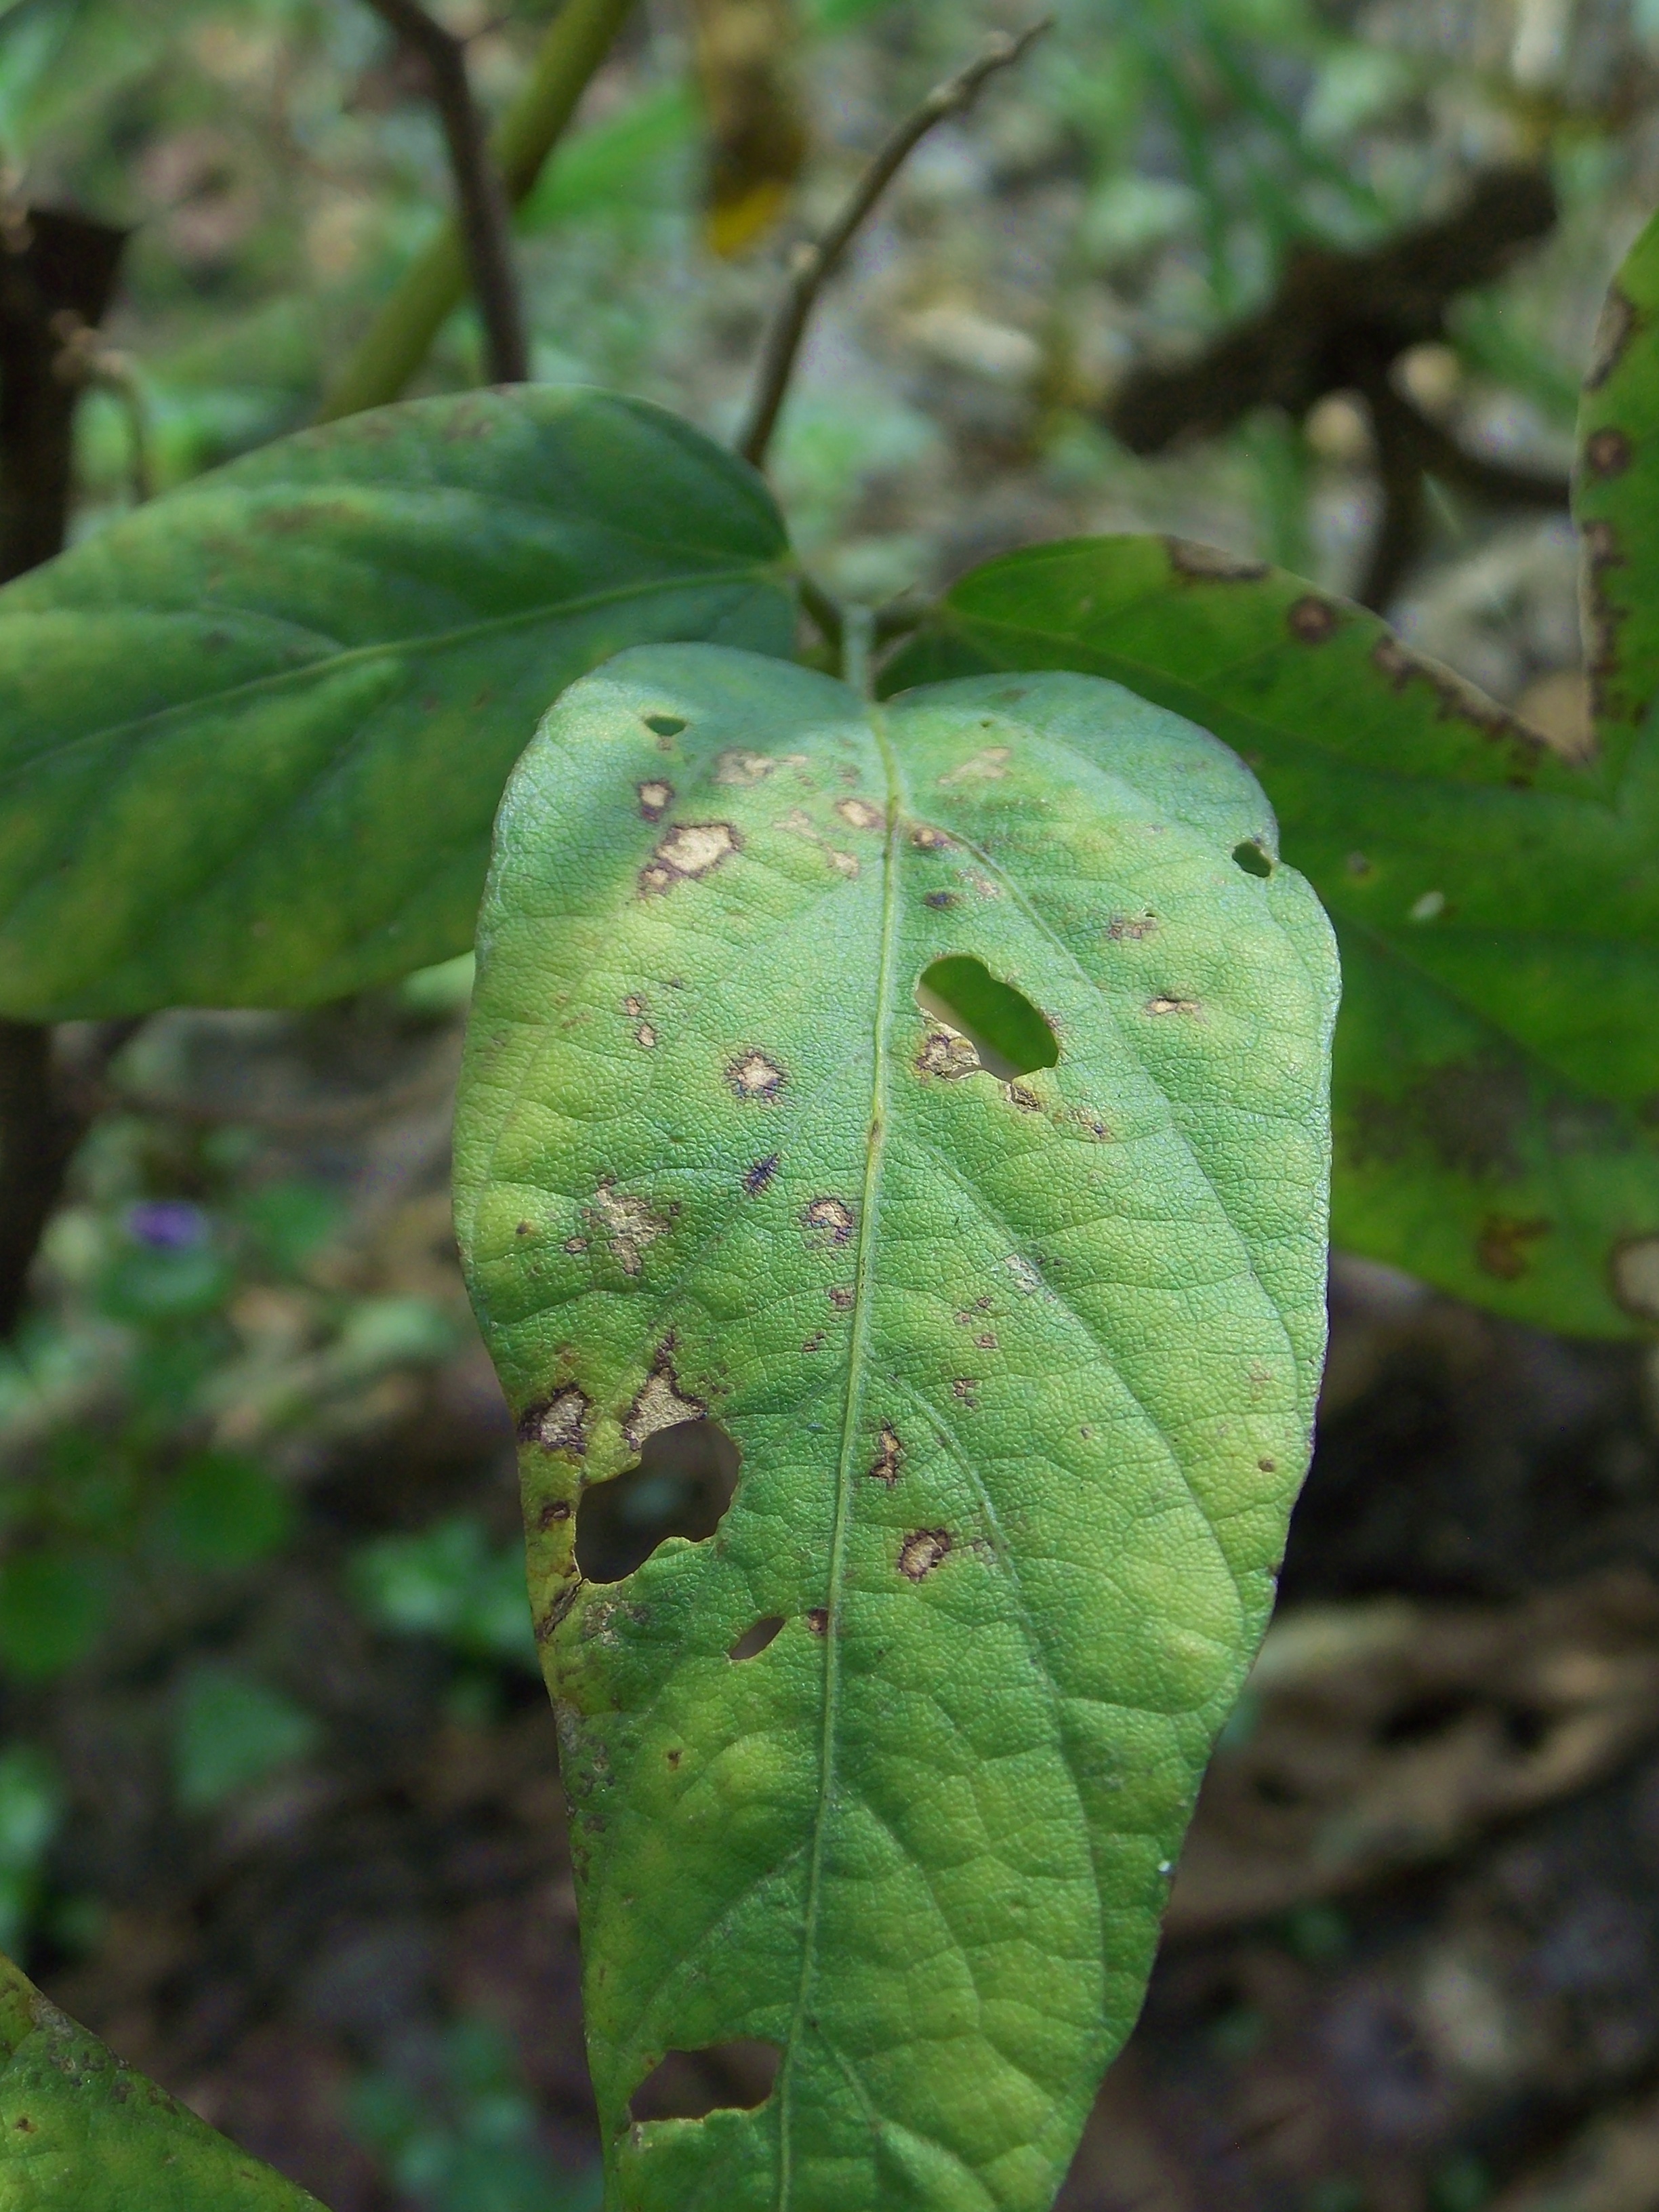
Label: Disease